Respiratory failure

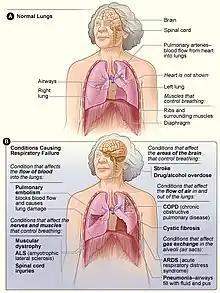
Anatomy and causes of respiratory failure

Respiratory failure results from inadequate gas exchange by the respiratory system, meaning that the arterial oxygen, carbon dioxide, or both cannot be kept at normal levels. A drop in the oxygen carried in the blood is known as hypoxemia; a rise in arterial carbon dioxide levels is called hypercapnia. Respiratory failure is classified as either Type 1 or Type 2, based on whether there is a high carbon dioxide level, and can be acute or chronic. In clinical trials, the definition of respiratory failure usually includes increased respiratory rate, abnormal blood gases (hypoxemia, hypercapnia, or both), and evidence of increased work of breathing. Respiratory failure causes an altered state of consciousness due to ischemia in the brain.